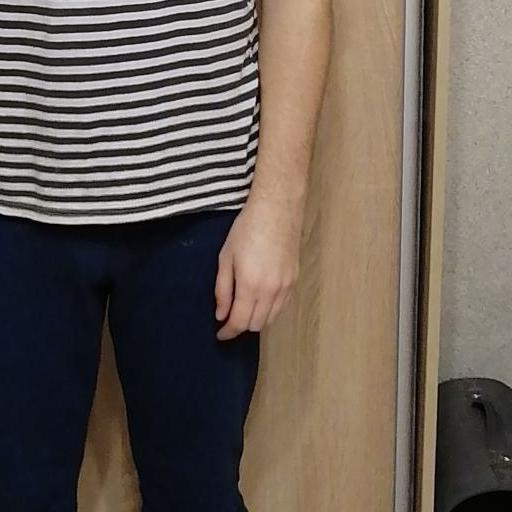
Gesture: no_gesture